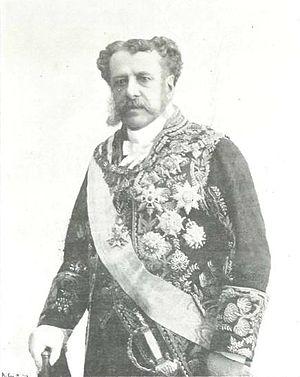
Le duché de Medina Sidonia est un titre de noblesse héréditaire du royaume d'Espagne que le roi Jean II de Castille créa en faveur de Juan Alonso Pérez de Guzmán, 3e comte de Niebla, le 17 février 1445, comme récompense pour les ses services rendus à la couronne par sa lignée, fondée par Guzmán le Bon. Le nom du duché provient de la ville espagnole de Medina-Sidonia, en Andalousie, et c'est aussi d'où provient le nom de la maison de Medina Sidonia.